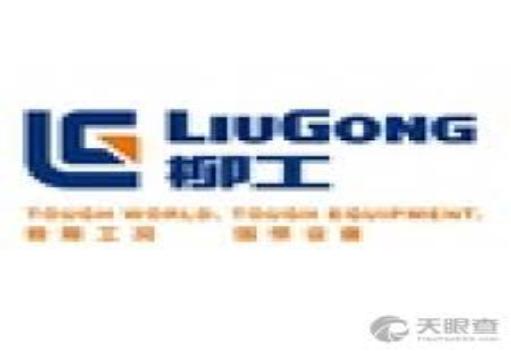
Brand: liu gong
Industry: Others